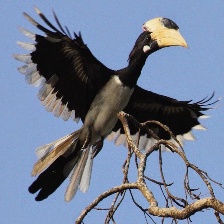
Species: MALABAR HORNBILL
Scientific name: OCYCEROS GRISEUS
ImageNet parent category: hornbill